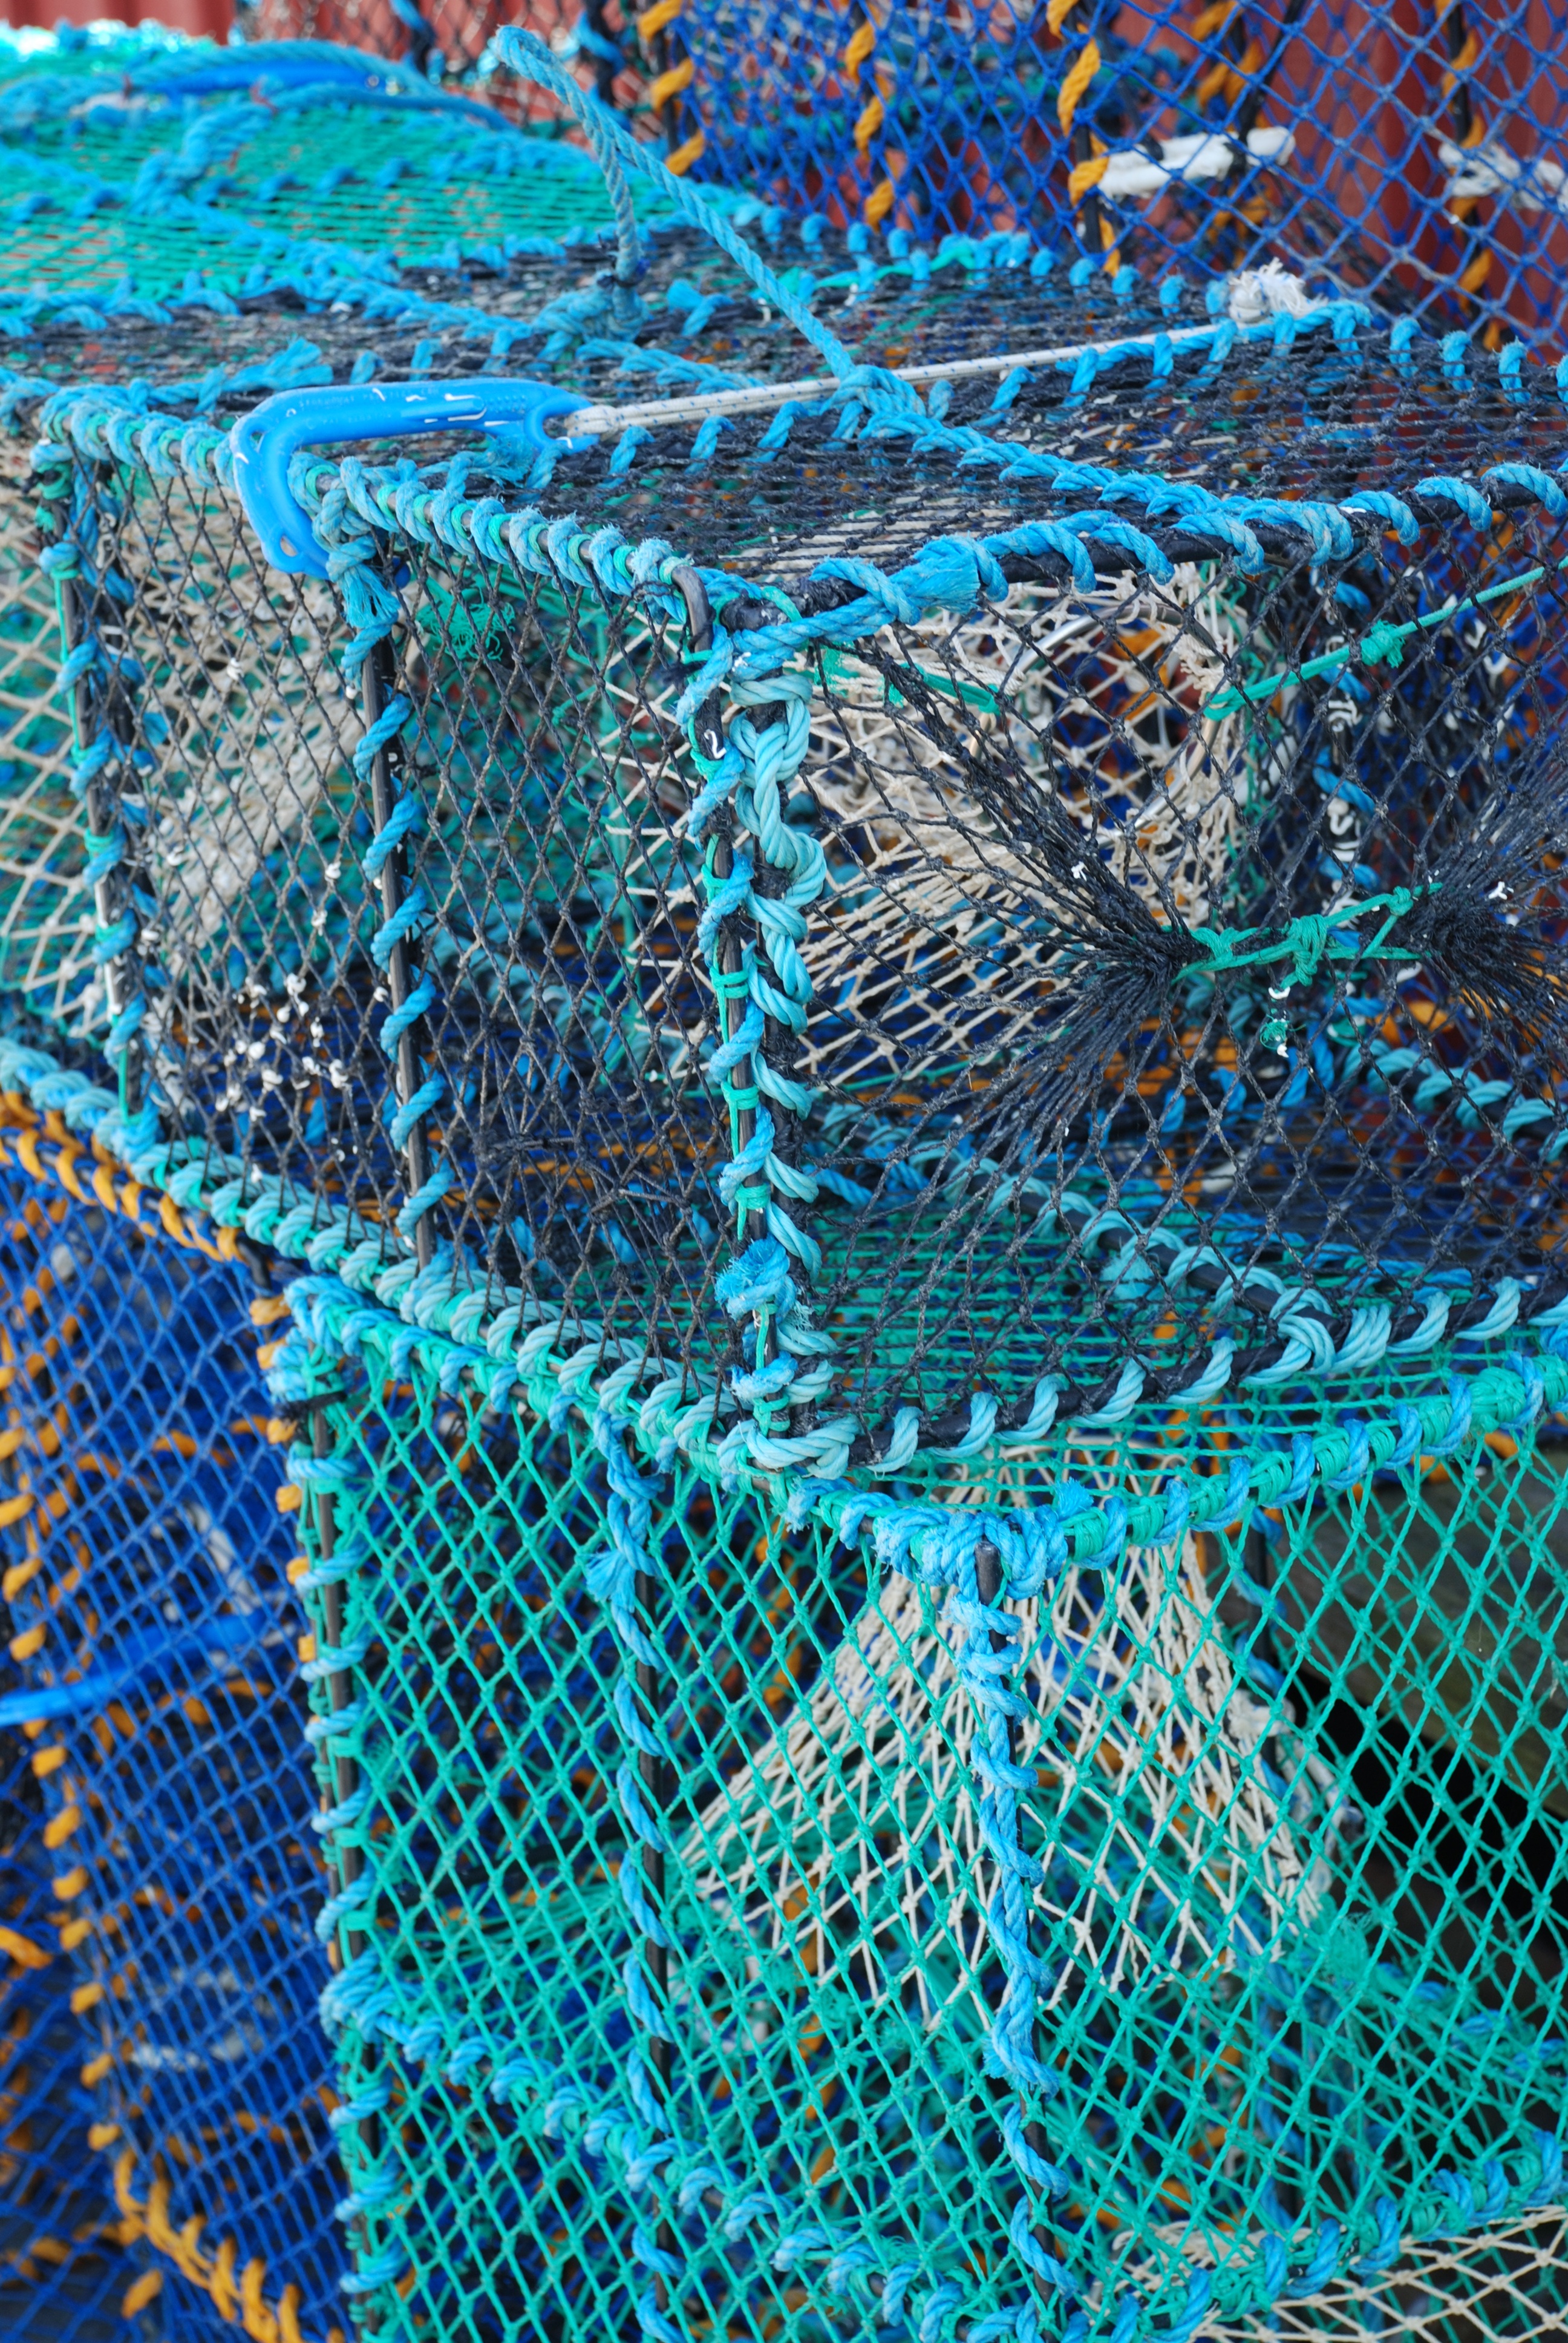
pattern, fishing, color, material, textile, art, net, fishing net, cages, chain link fencing